Lonavala railway station

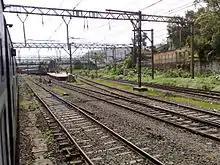
11301 Udyan Express on approach to Lonavala railway station

Indian Railways has completely redeveloped and renovated the station, introducing many passenger friendly facilities, such as selfie points, 24*7 cafeteria and lot more amenities. Lonavala Railway Station, serving Lonavala town, is popular for hill station in Maharashtra and falls under Central Railways zone of Indian Railways. Lonavala is also favourite tourist hot spot, hence the need for stronger railway connectivity to serve passengers and tourists. Being one of the attractive destinations for tourists, this railway station has been redeveloped with attractive station infrastructure and advanced passenger-friendly facilities.